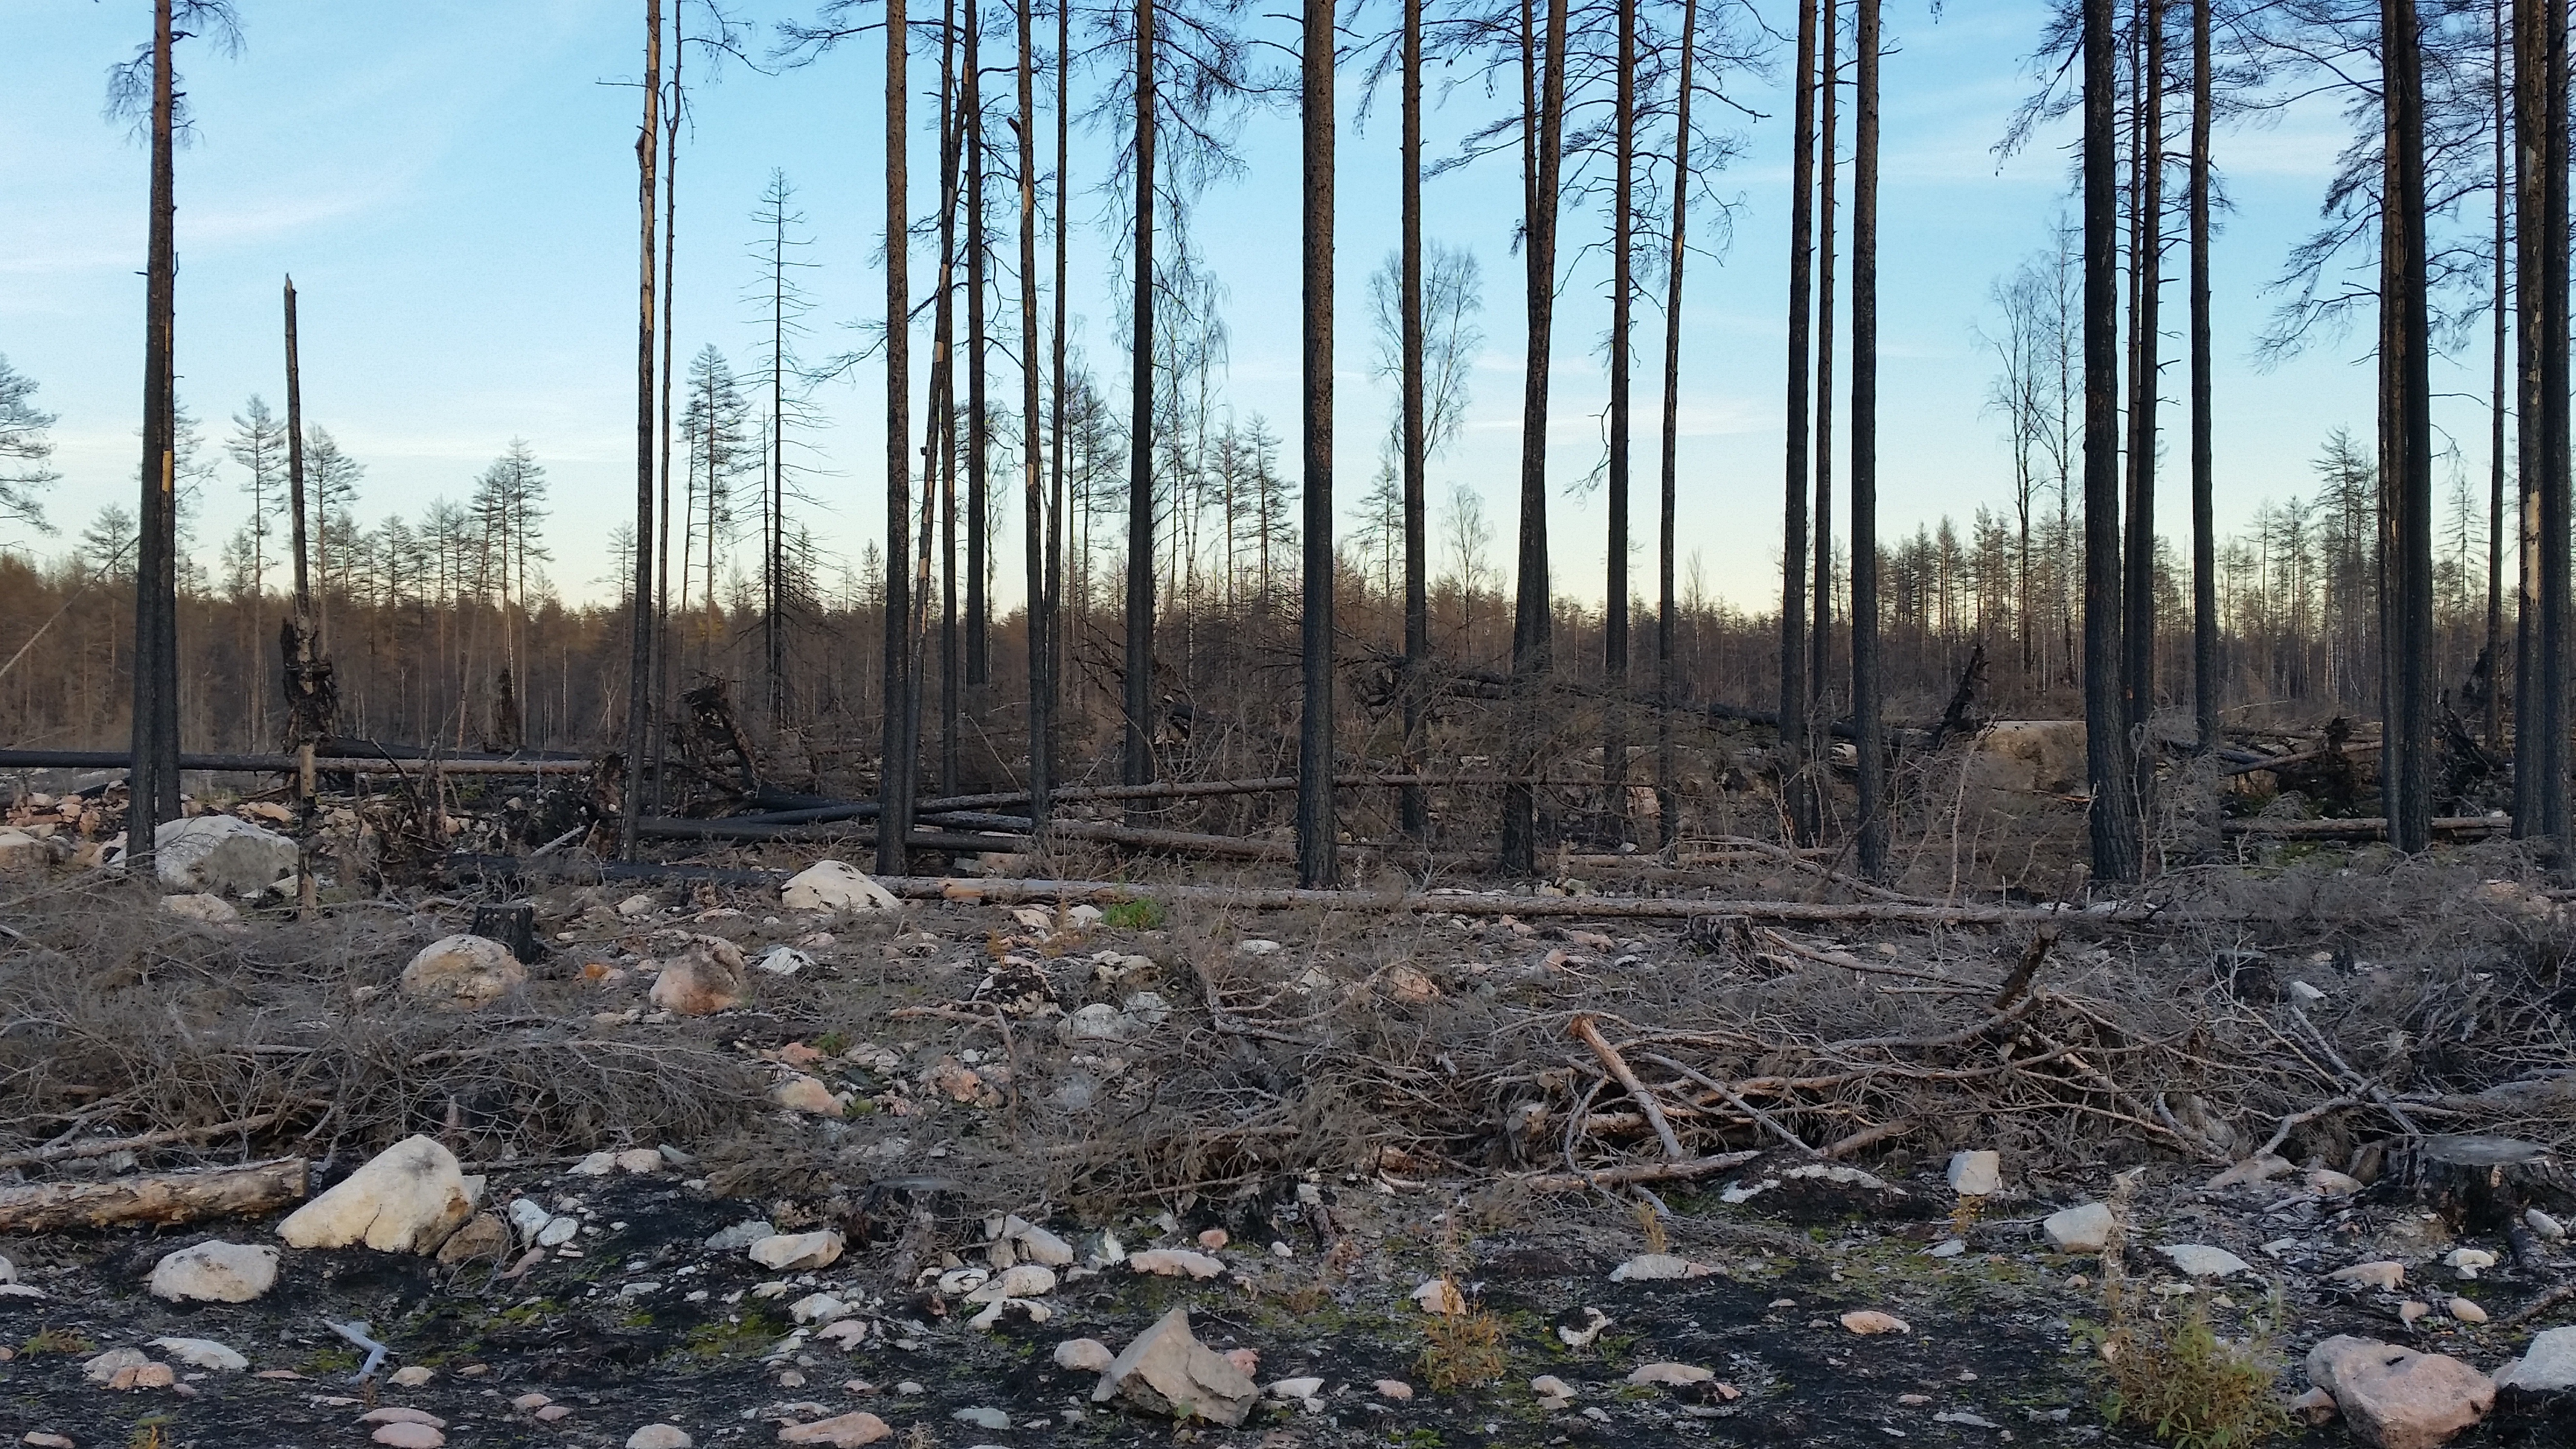
tree, forest, wilderness, wood, fire, soil, wetland, forest fire, woodland, habitat, burned, natural environment, v stmanland